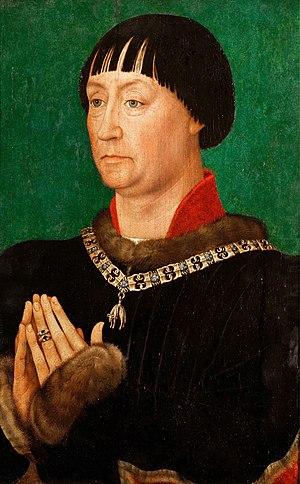
Cette page dresse une liste de personnalités nées au cours de l'année 1419 :
Jean Iᵉʳ de Clèves dit le Belliqueux est duc de Clèves de 1448 à 1481.